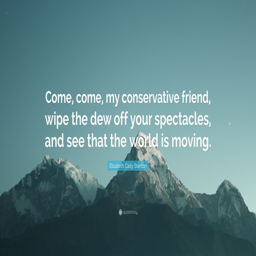
person come , my conservative friend , wipe the dew off your spectacles , and see that the world is moving .